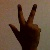
The image shows a hand gesture representing the number 3 in Indian Sign Language.